Economic Simplified Boiling Water Reactor

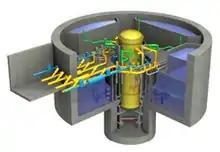
Cut-away view of a GE-Hitachi Nuclear Energy ESBWR reactor containment design

The Economic Simplified Boiling Water Reactor (ESBWR) is a passively safe generation III+ reactor design derived from its predecessor, the Simplified Boiling Water Reactor (SBWR) and from the Advanced Boiling Water Reactor (ABWR). All are designs by GE Hitachi Nuclear Energy (GEH), and are based on previous Boiling Water Reactor designs.